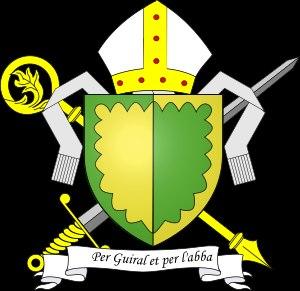
L'abbaye d'Aurillac étant une abbaye chef d'ordre, dépendante directement du Saint-Siège, ses abbés exerçaient les fonctions d'un évêque; ils étaient mitrés et crossés.